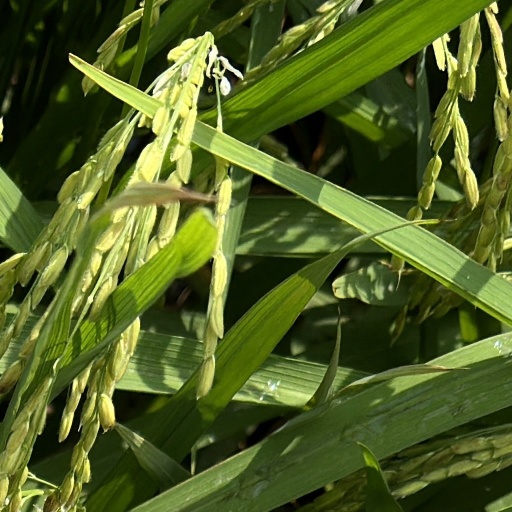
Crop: rice